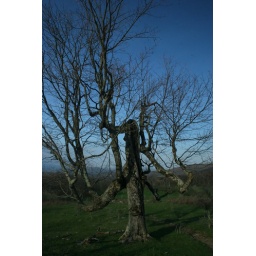
blue ridge parkway - near blowing rock nc - april 2009